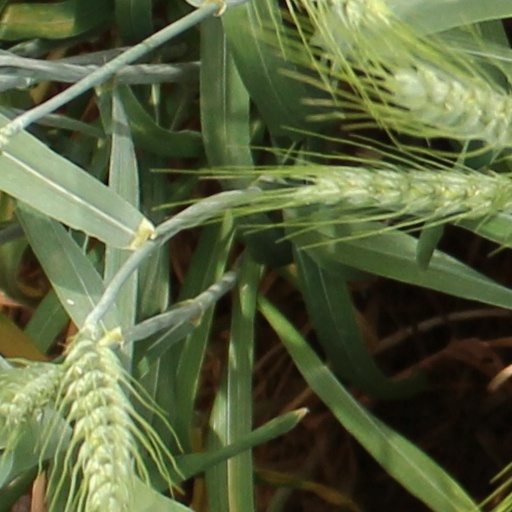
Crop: wheat